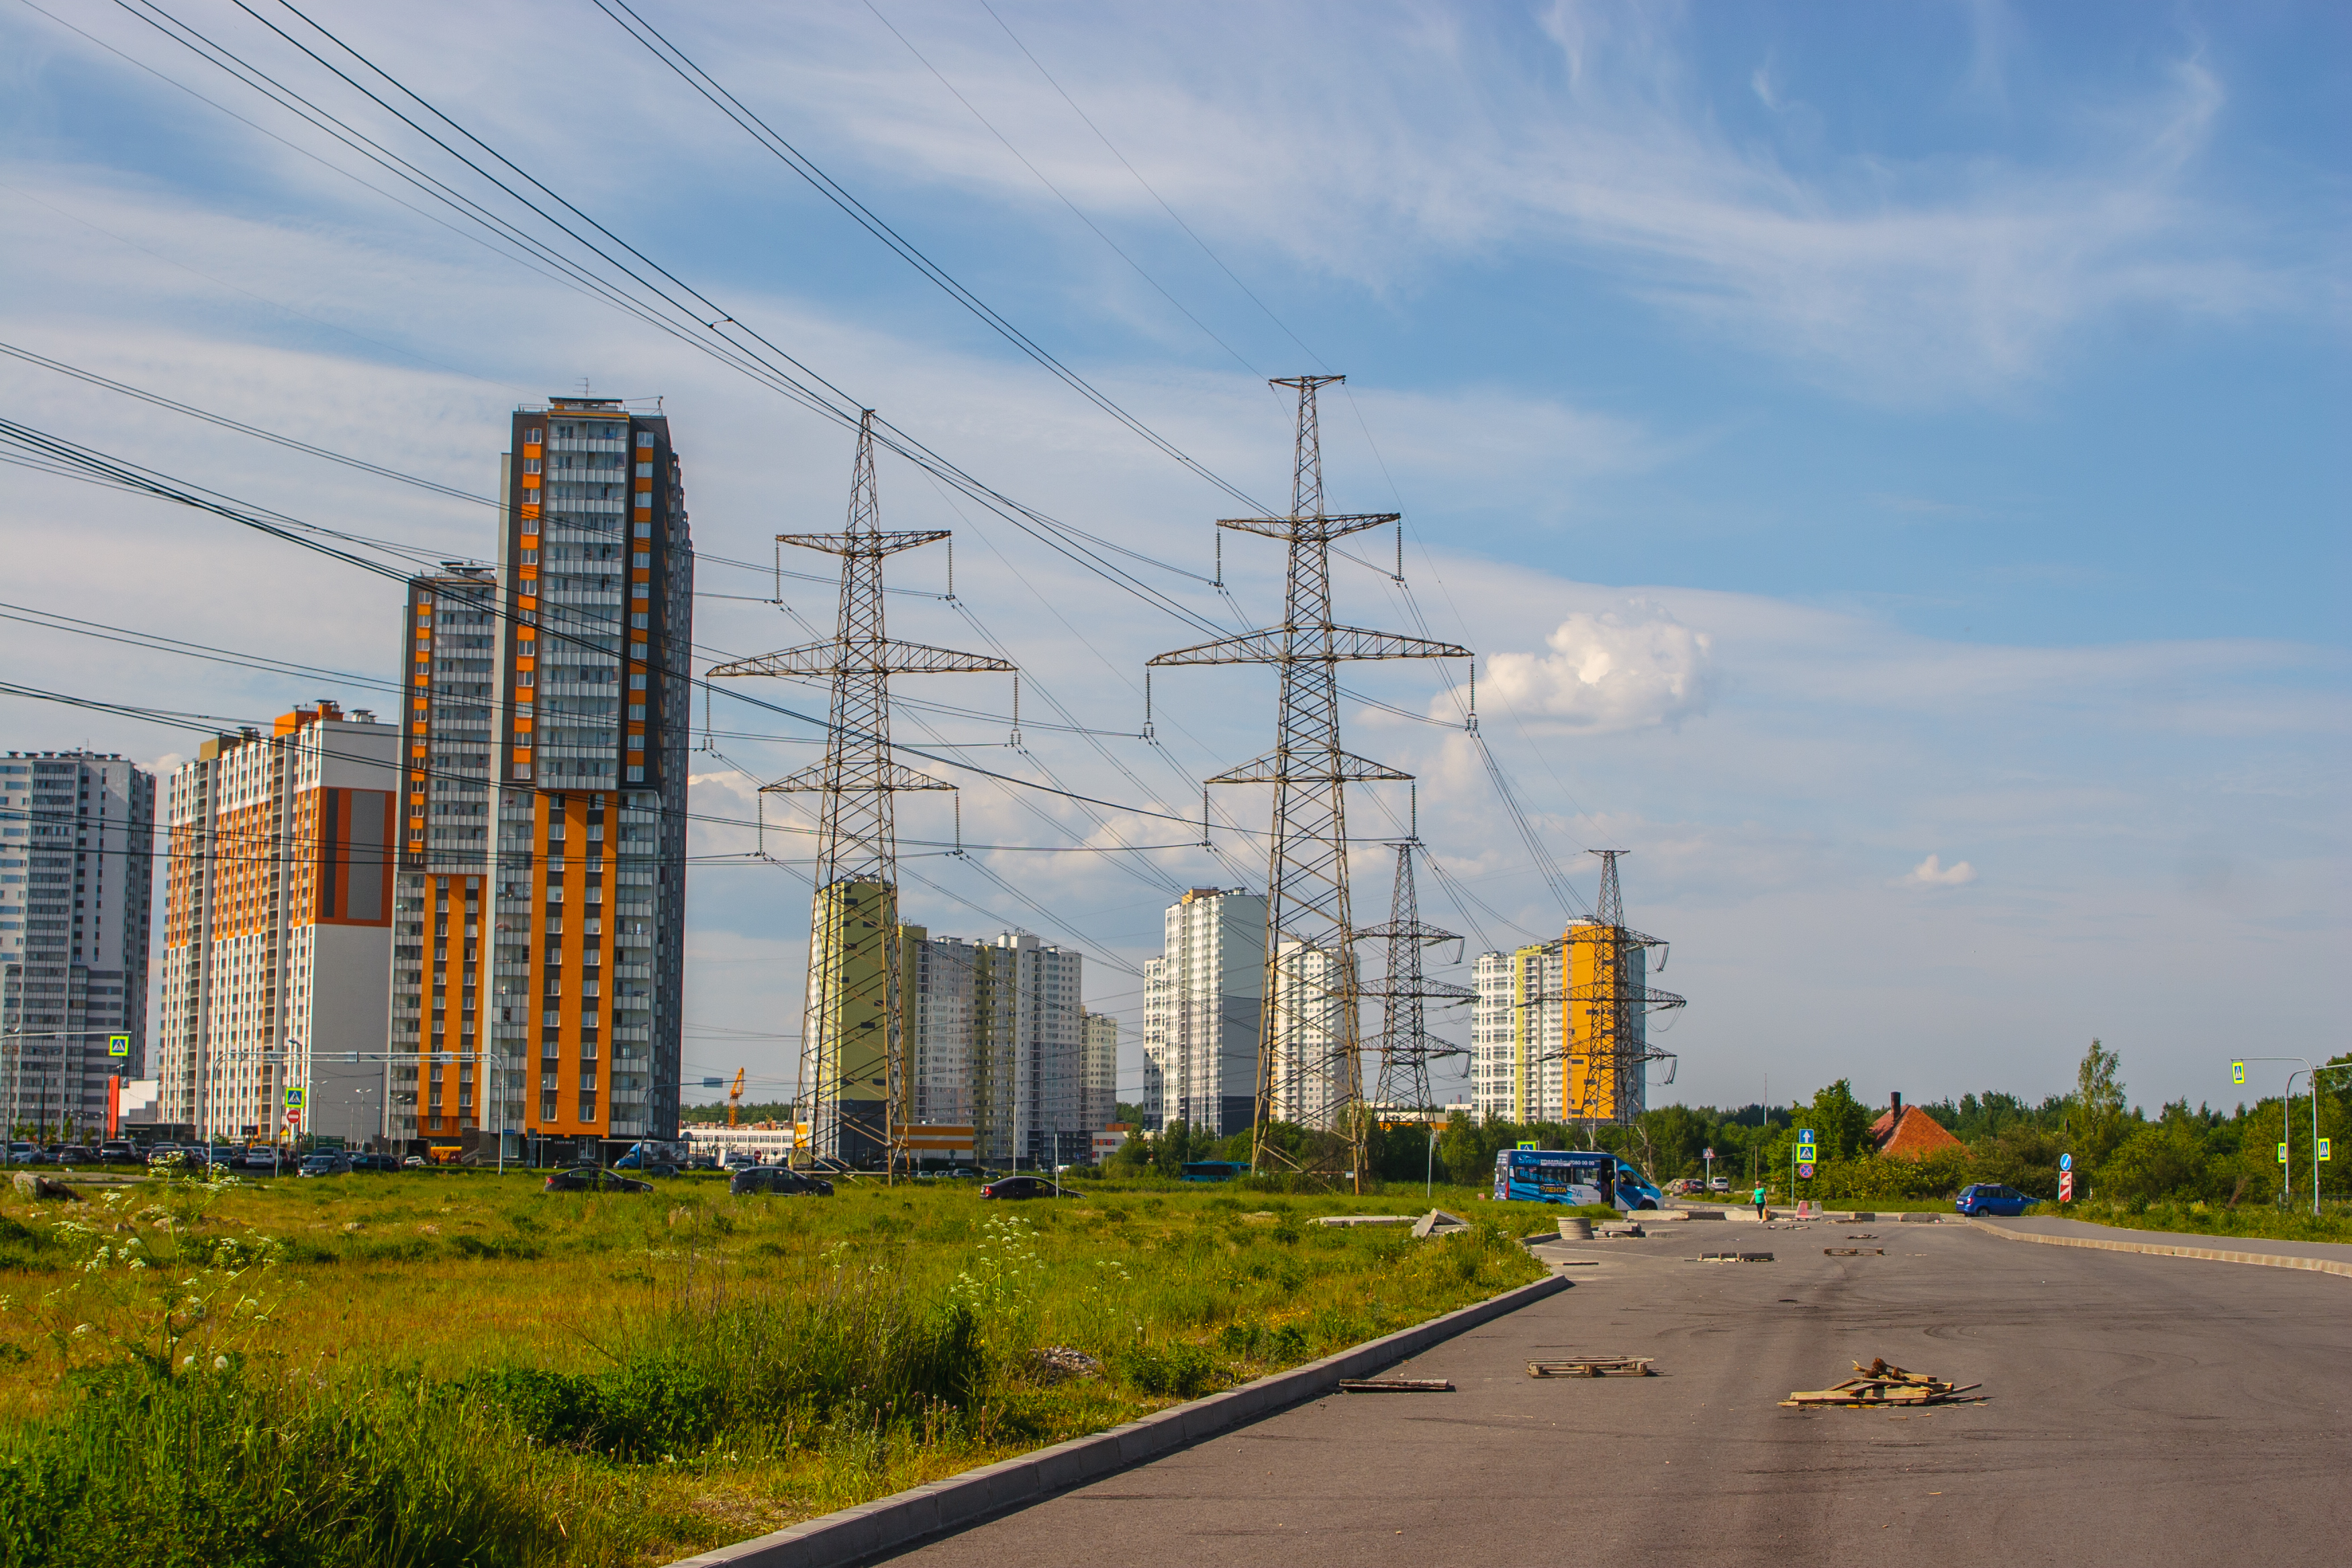
images, sky, cloud, building, plant, tower, skyscraper, urban design, land lot, electricity, transmission tower, overhead power line, neighbourhood, residential area, grass, tower block, asphalt, rural area, city, morning, road surface, real estate, natural landscape, house, metropolitan area, road, human settlement, industry, electrical supply, public utility, condominium, landscape, street light, crane, cityscape, cumulus, suburb, town, wire, grassland, horizon, power station, wind, downtown, skyline, transport, mixed use, street, electrical network, lane, apartment, highway